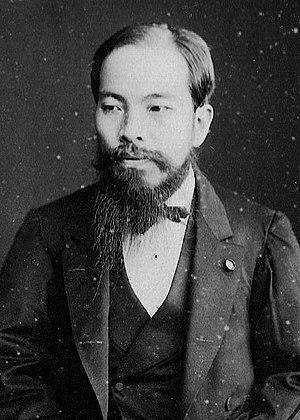
Le vicomte Kōno Togama est un homme politique japonais de l'ère Meiji qui lutta contre le shogunat Tokugawa avant d'entrer dans le gouvernement de Meiji.